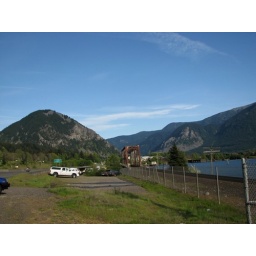
This bridge over the mouth of Wind River seems to be a hotspot for salmon and sturgeon fishing.